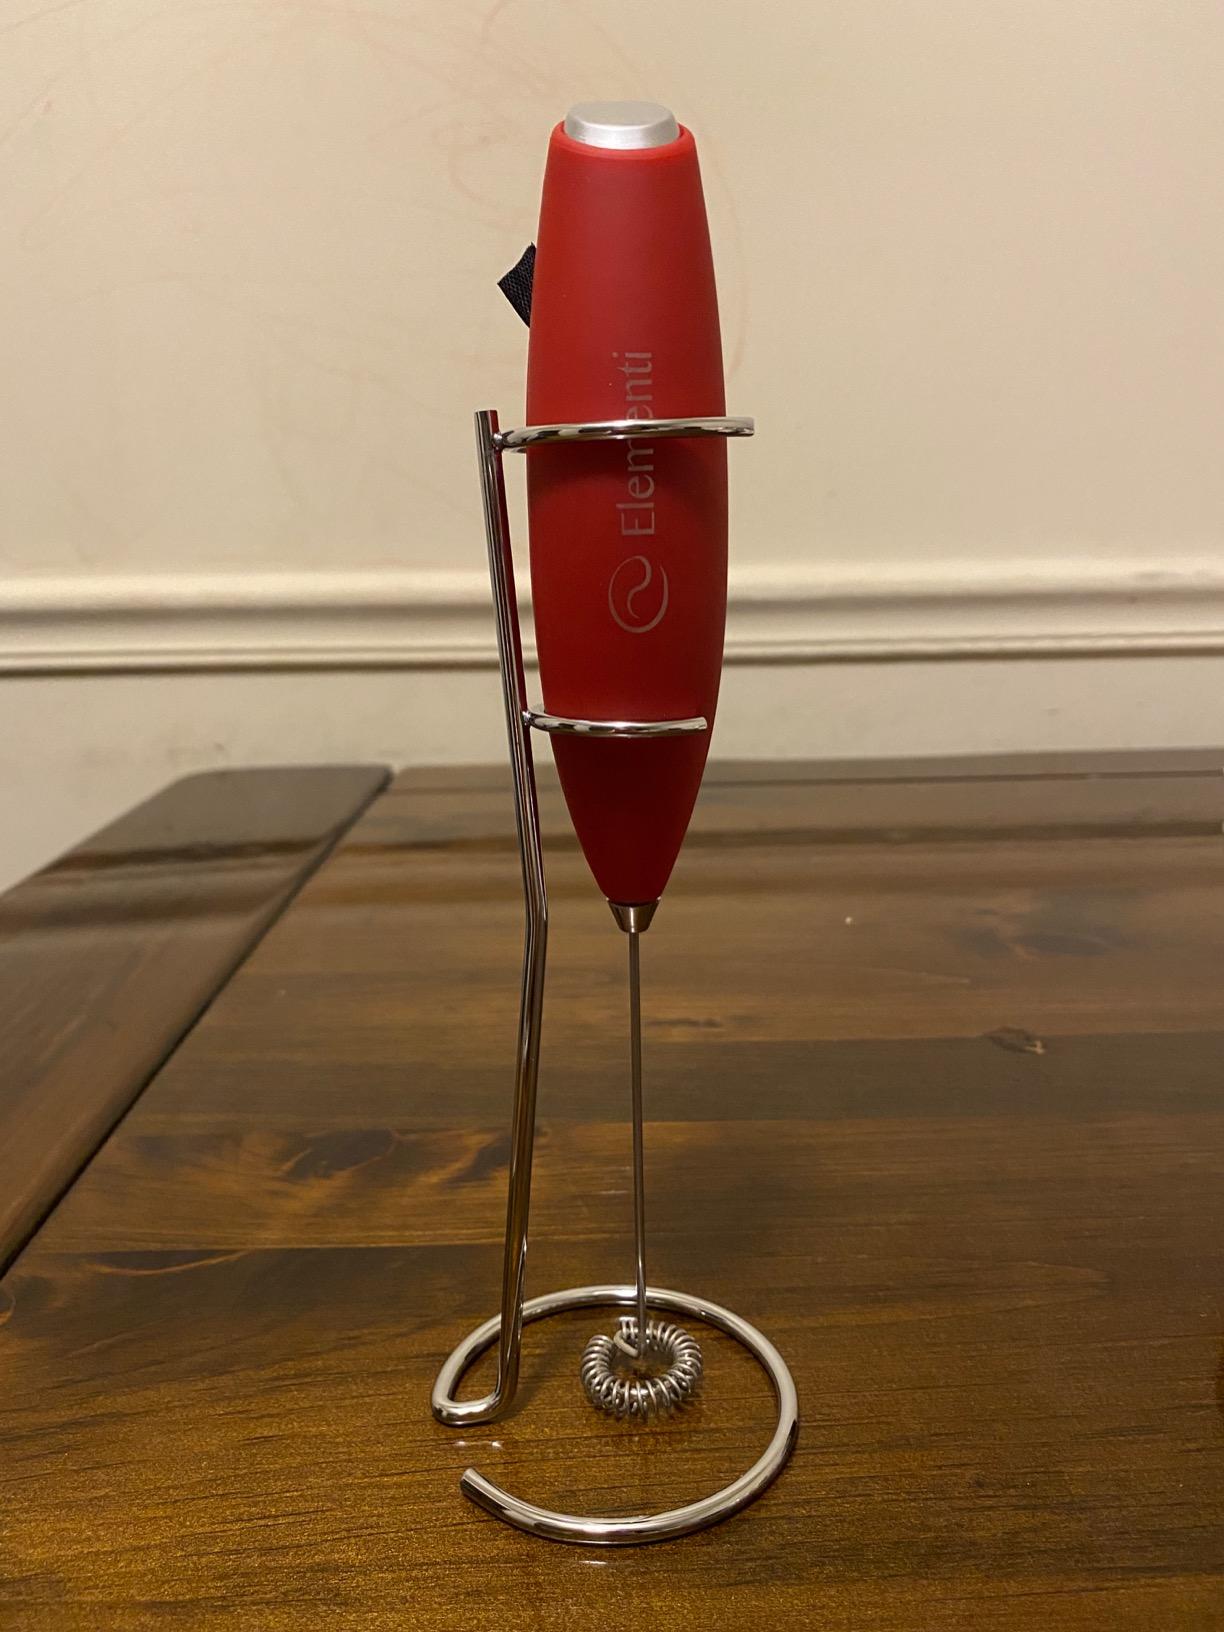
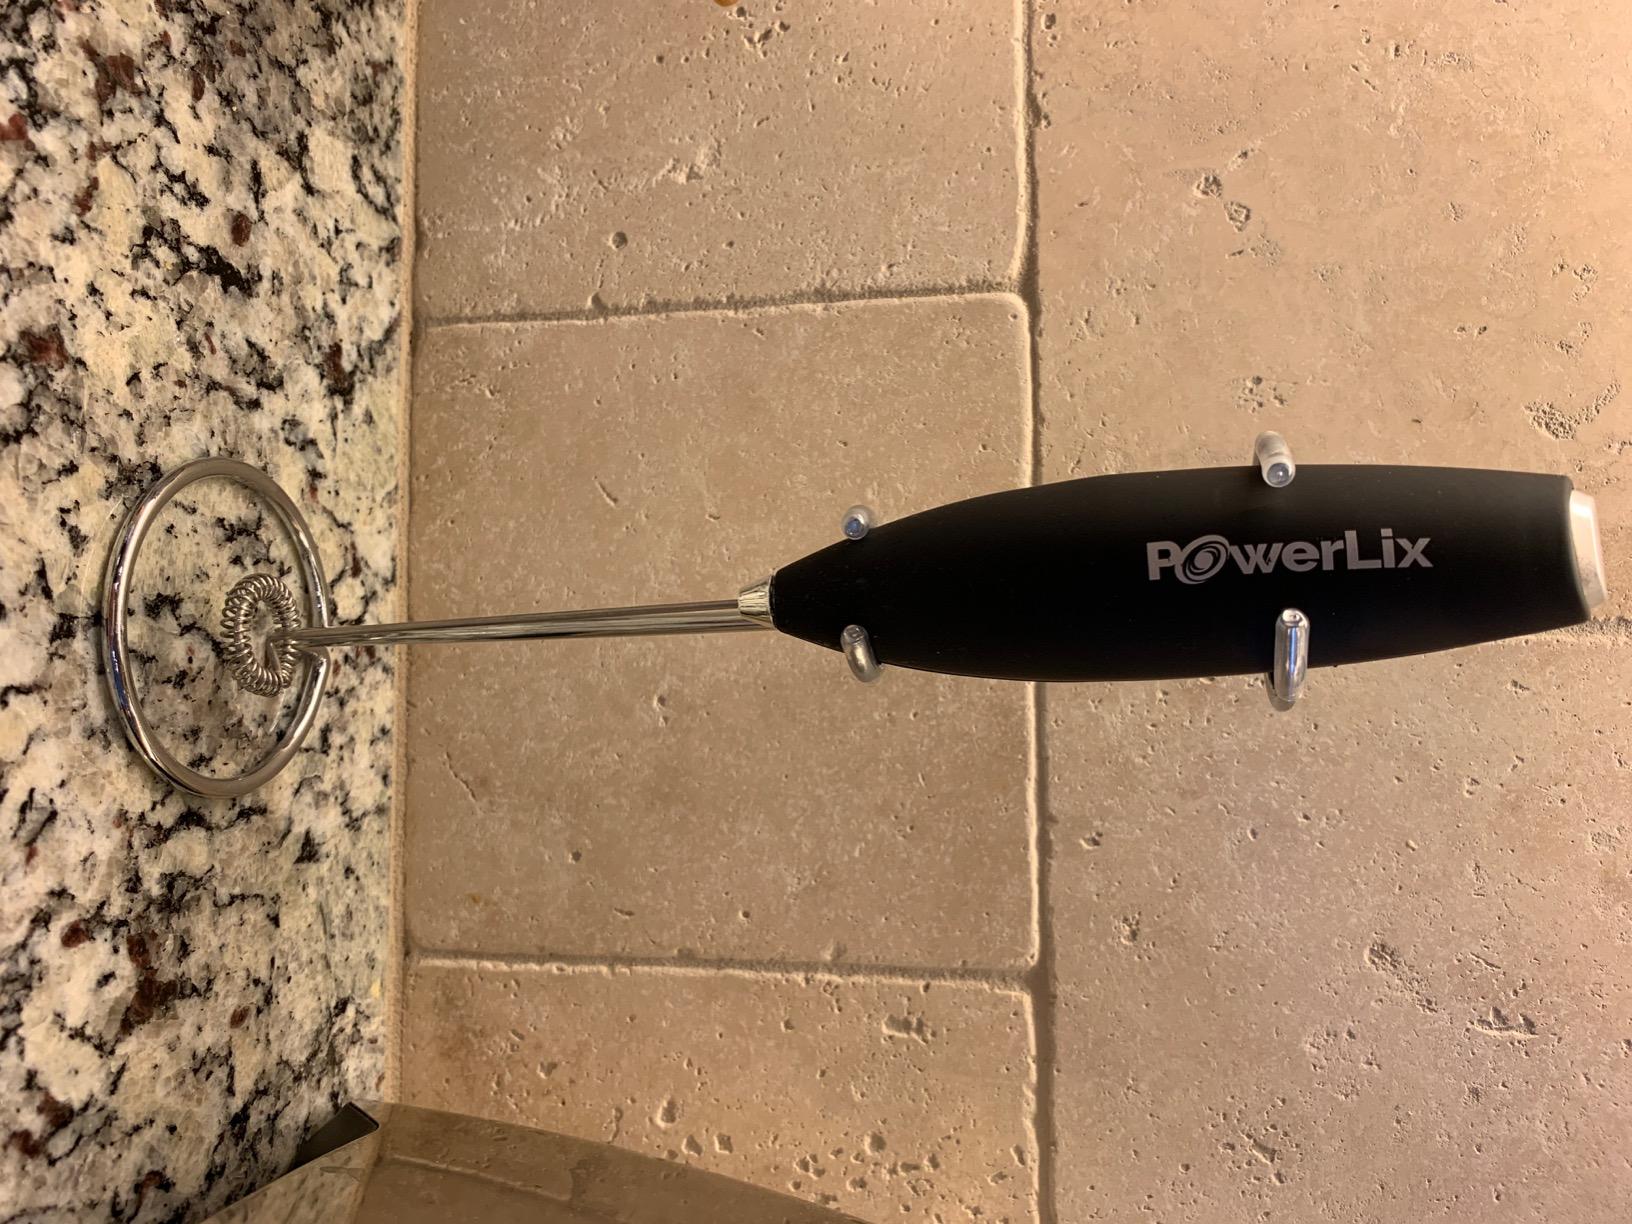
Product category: items_mixer
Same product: no